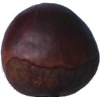
Label: chestnut